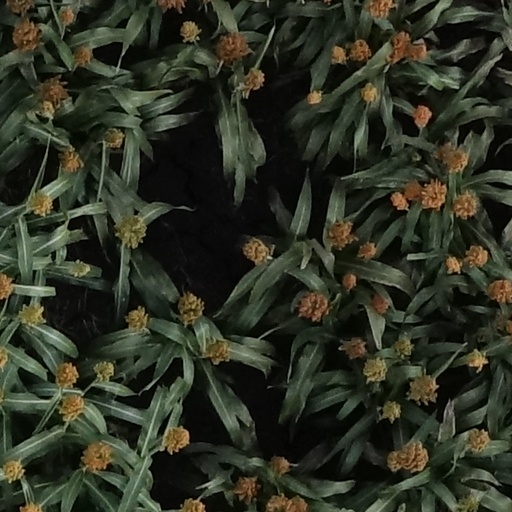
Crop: sorghum